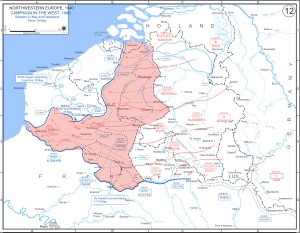
Slaget om Frankrig / Maj: Fall Gelb, angrebet på Nederlandene og det nordlige Frankrig / De allieredes reaktion
Tyske fremstød indtil 21. maj 1940
Slaget om Frankrig, også kendt som Frankrigs fald, er betegnelsen for den tyske invasion af Frankrig, Holland, Belgien og Luxembourg, som startede den 10. maj 1940. Slaget bestod af to hovedoperationer. I den første, der havde kodenavnet Fall Gelb, stødte tyske panserdivisioner igennem det bjergrige område ved Ardennerne, gennembrød den allierede front og stødte frem til Den engelske kanal, hvorved de allierede styrker, som var rykket ind i Belgien blev afskåret og omringet. De britiske tropper i British Expeditionary Force og mange franske soldater blev imidlertid evakueret fra strandene ved Dunkerque i Operation Dynamo.